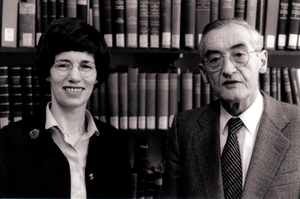
Barbara Aland, née Ehlers est une théologienne allemande qui a enseigné l'histoire de l’Église et la recherche sur le Nouveau Testament à l'Université de Münster jusqu'en 2002. Elle est l'épouse de Kurt Aland.